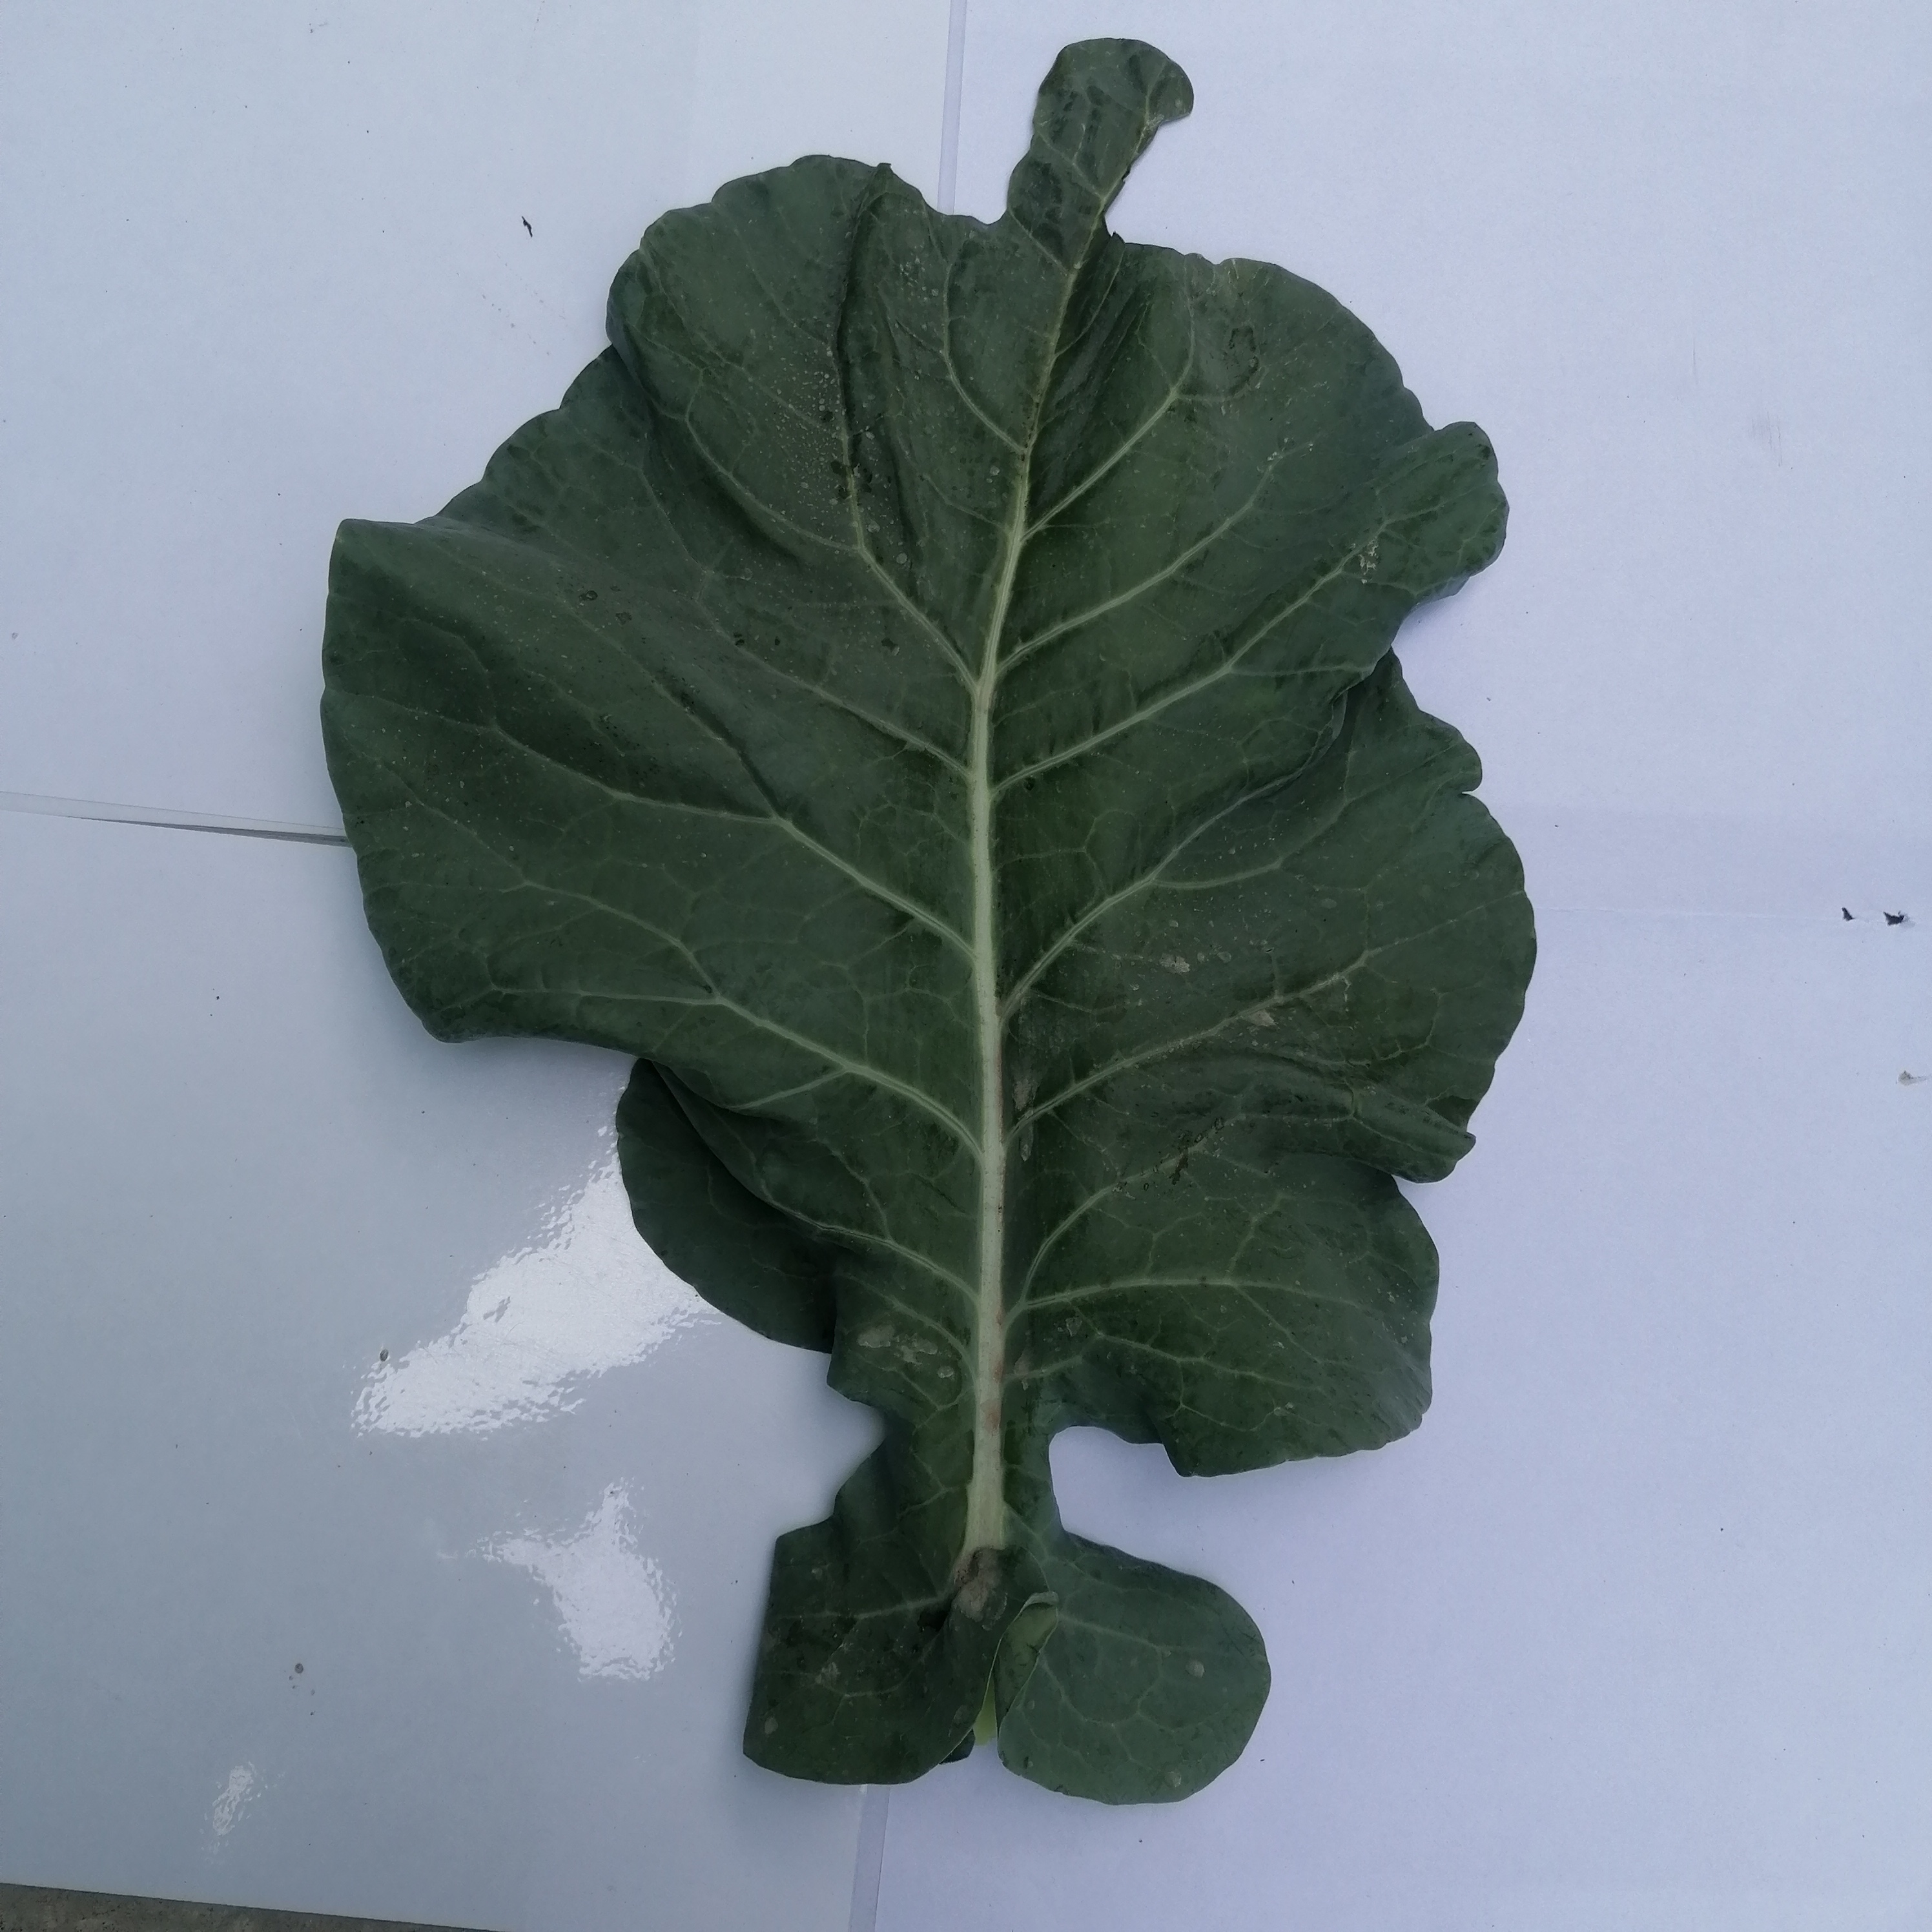
Label: Healthy